Pyrrole

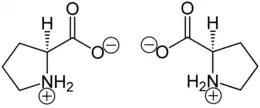
Zwitterionic structure of both proline enantiomers: ("S")-proline (left) and ("R")-proline

Proline can be used as precursor of aromatic pyrroles in secondary natural products, as in prodigiosins.